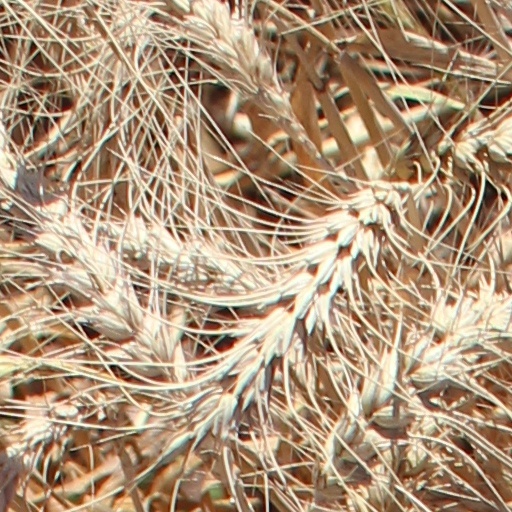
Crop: wheat